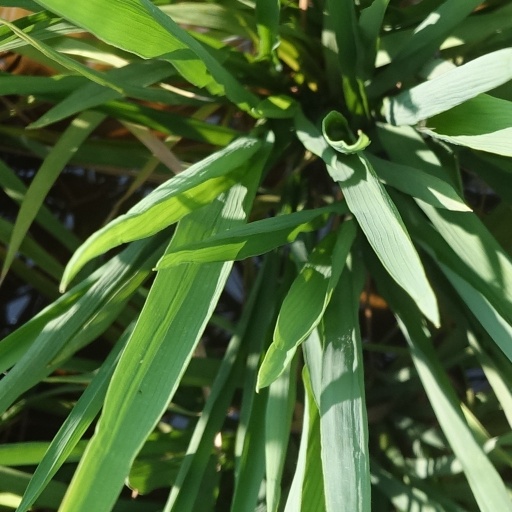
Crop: rice